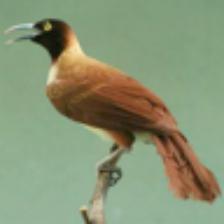
Label: NonHuman